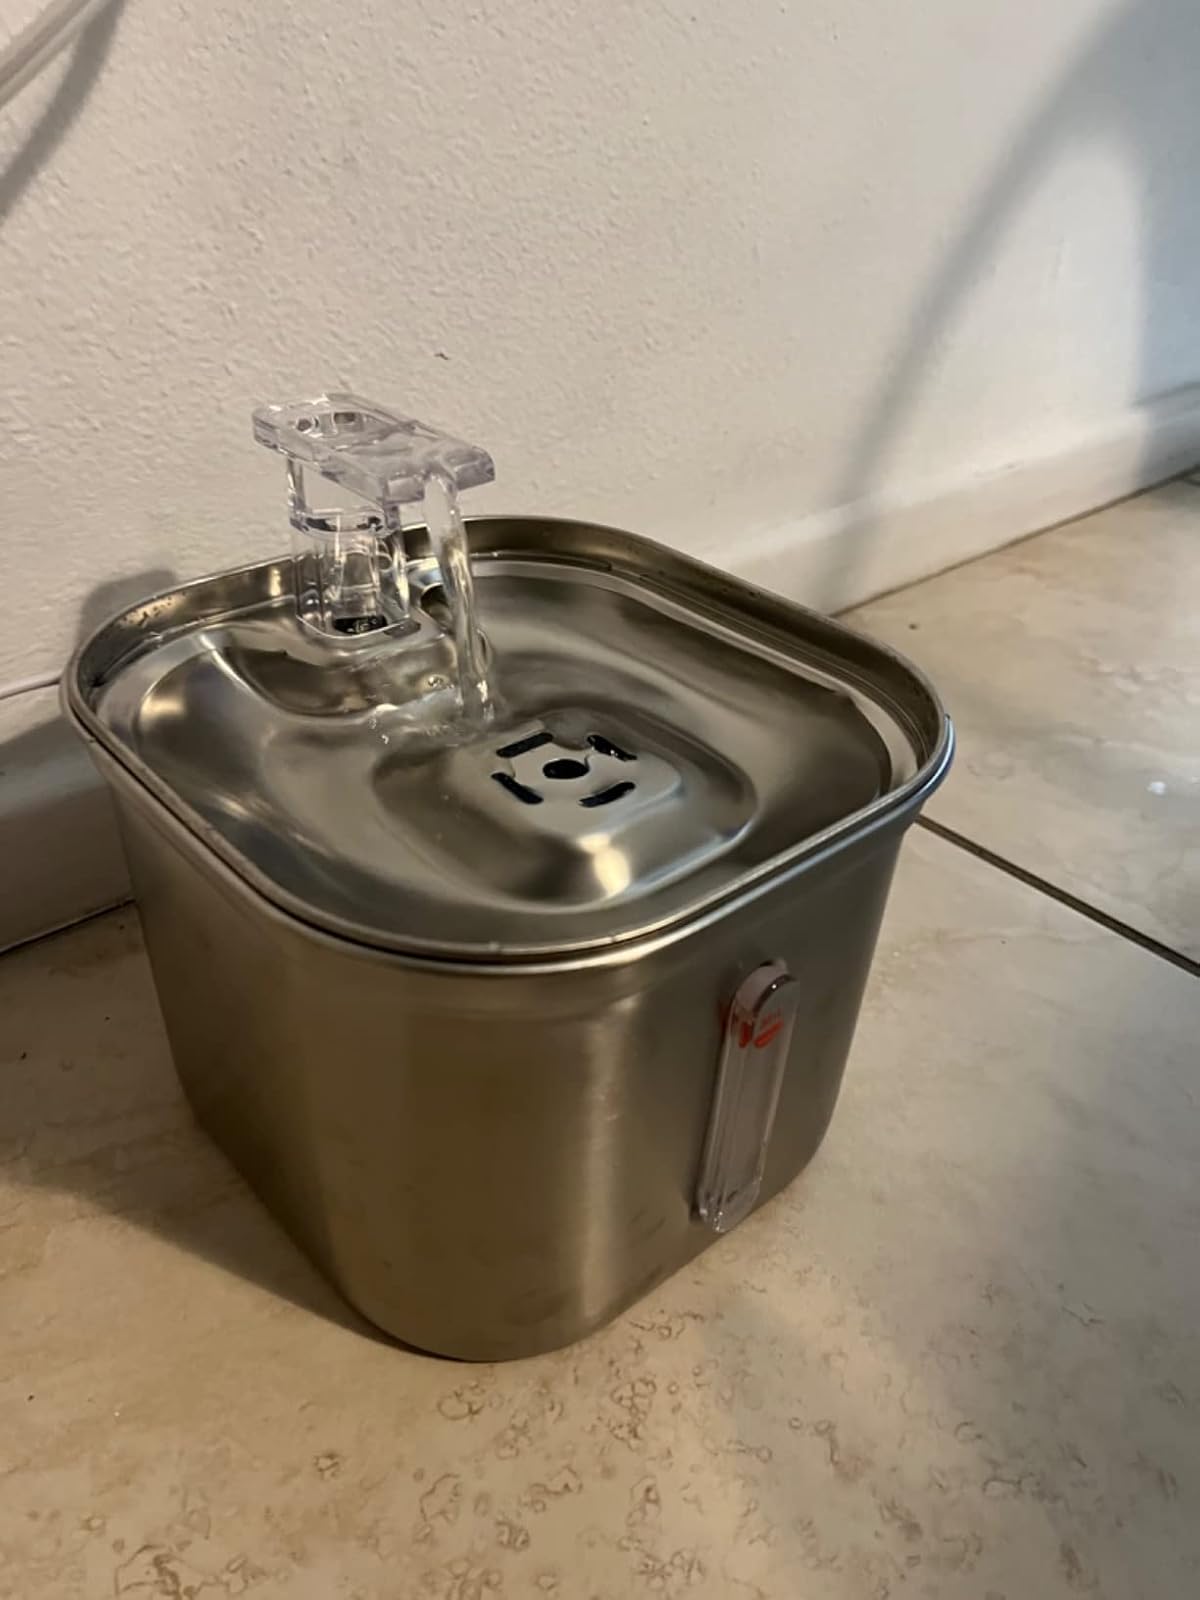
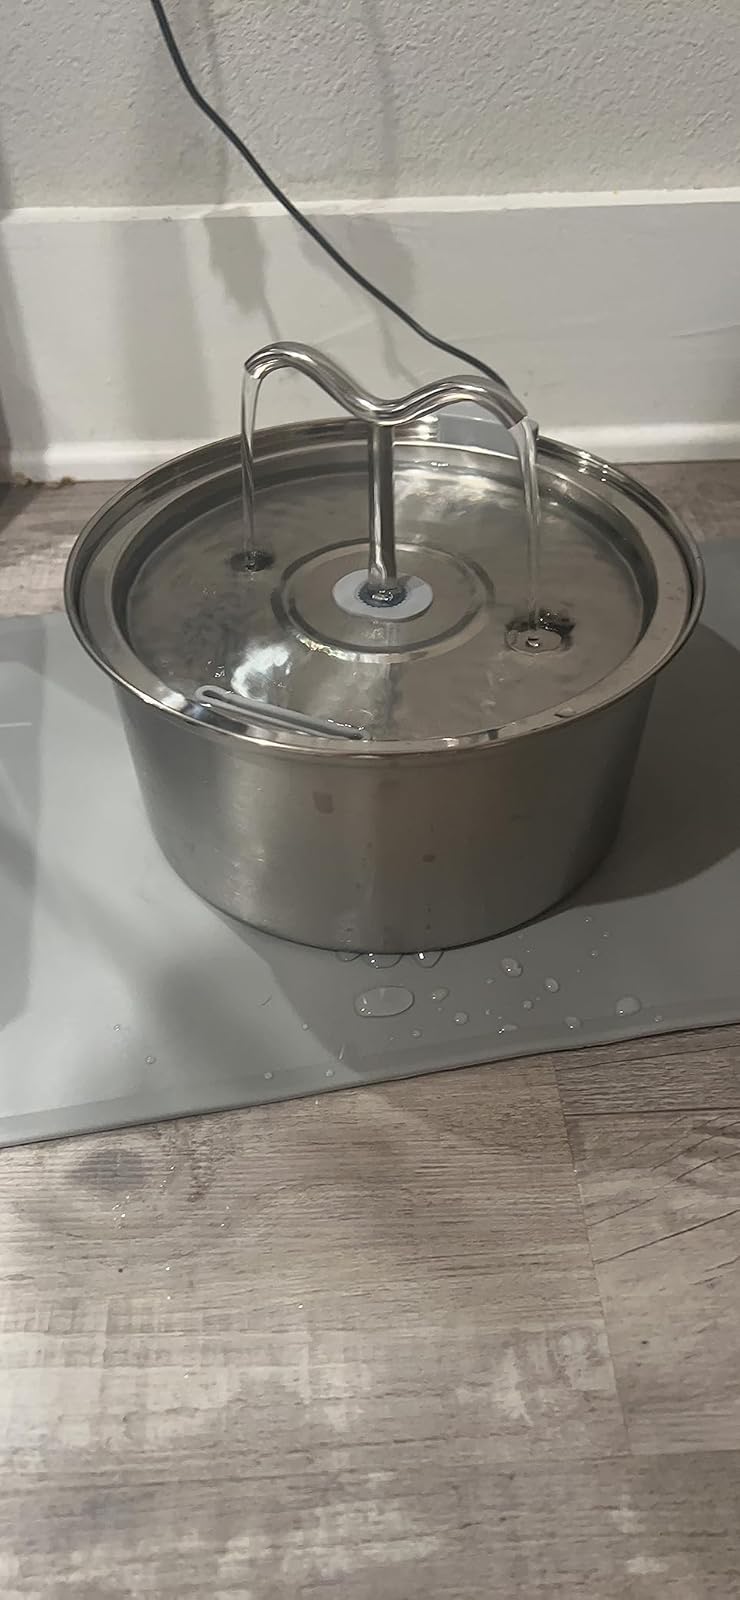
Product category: items_bowl
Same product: no